Delta Ship 41

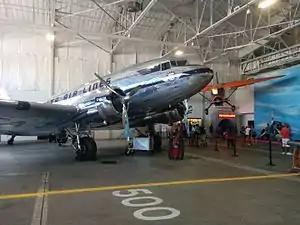
Delta Ship 41 in Historic Hangar 1

Delta Ship 41 is a Douglas DC-3 that flew for Delta Air Lines from 1941 to 1958.